Gold

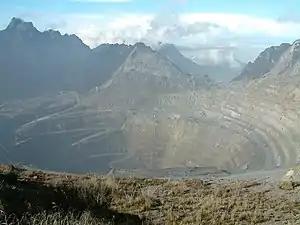
Grasberg mine, in Indonesia, is the world's largest gold mine.

Gold is mentioned in the Amarna letters numbered 19 and 26 from around the 14th century BC.